Strömsund Municipality

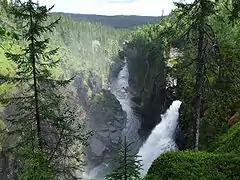
Hällingsåfallet.

Forest industry has traditionally been an important industry, but today tourism also has an important part. Like the rest of Jämtland, nature is what attracts visitors, with its blend of forests, mountains, lakes and rivers.